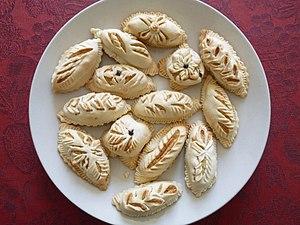
Une spécialité de Lipari (îles Eoliennes, Sicile)